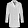
Label: Coat